Perth Hockey Stadium

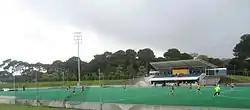
Perth Hockey Stadium field #2

Perth Hockey Stadium is Western Australia's premier hockey facility, with two world-class synthetic turf pitches, a large bar and canteen area and a function centre all available to the public. The venue holds up to 6,000 fans.